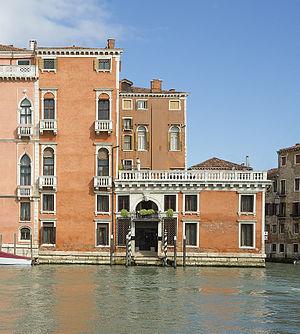
Cet article recense les principaux palais de Venise.
Le Grand Canal est la principale artère maritime qui traverse Venise, en Italie.